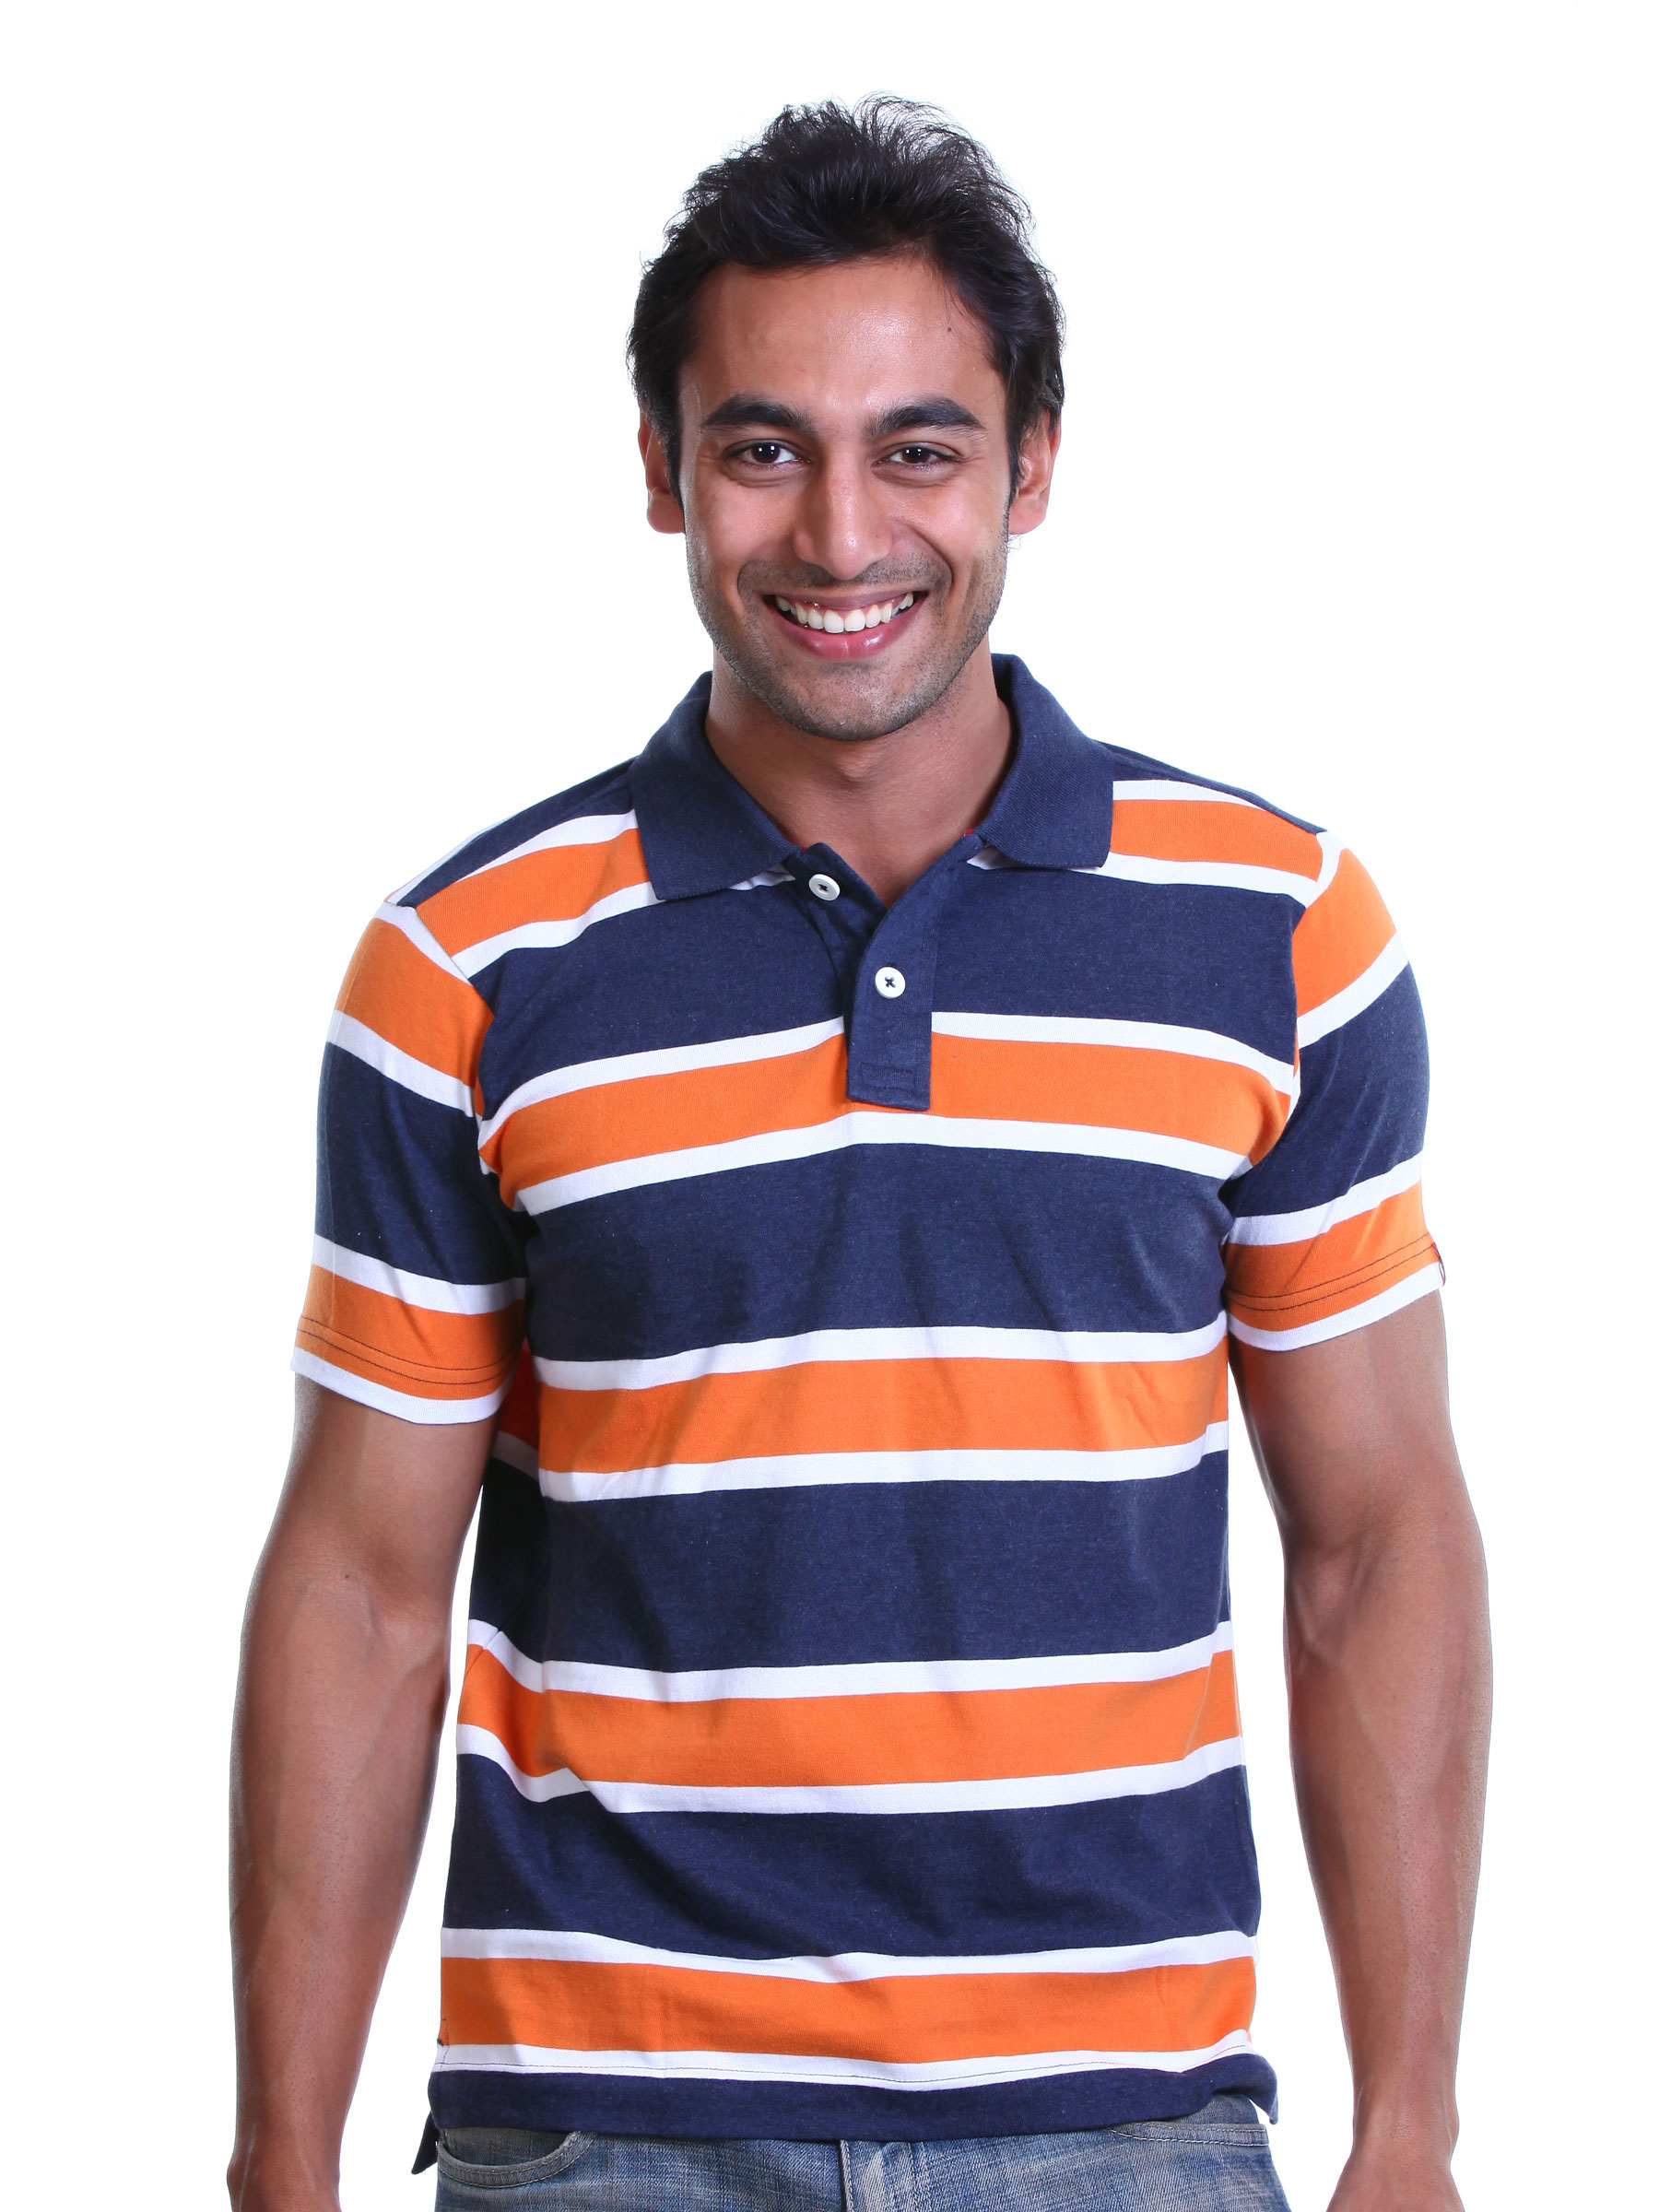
Probase Mens Probase Orange Stripe Polo tee T-shirt
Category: Apparel / Topwear / Tshirts
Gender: Men
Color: Orange
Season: Summer 2011
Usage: Casual